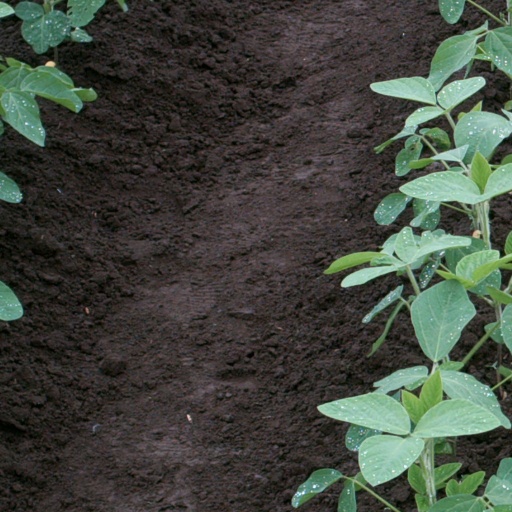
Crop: soybean